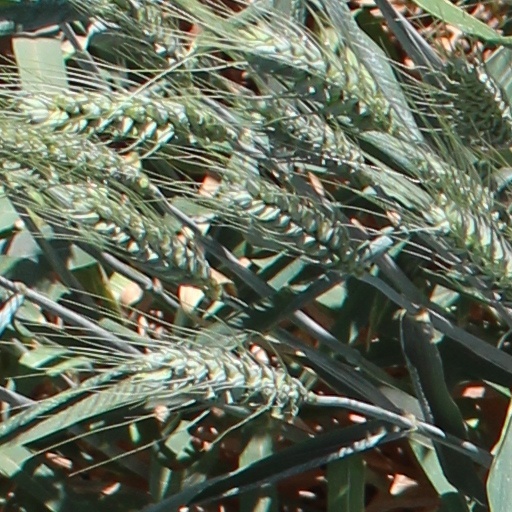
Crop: wheat